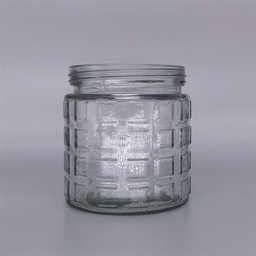
Label: glass